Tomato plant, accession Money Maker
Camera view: horizontal (90 deg, fisheye); turntable rotation: 210 degrees
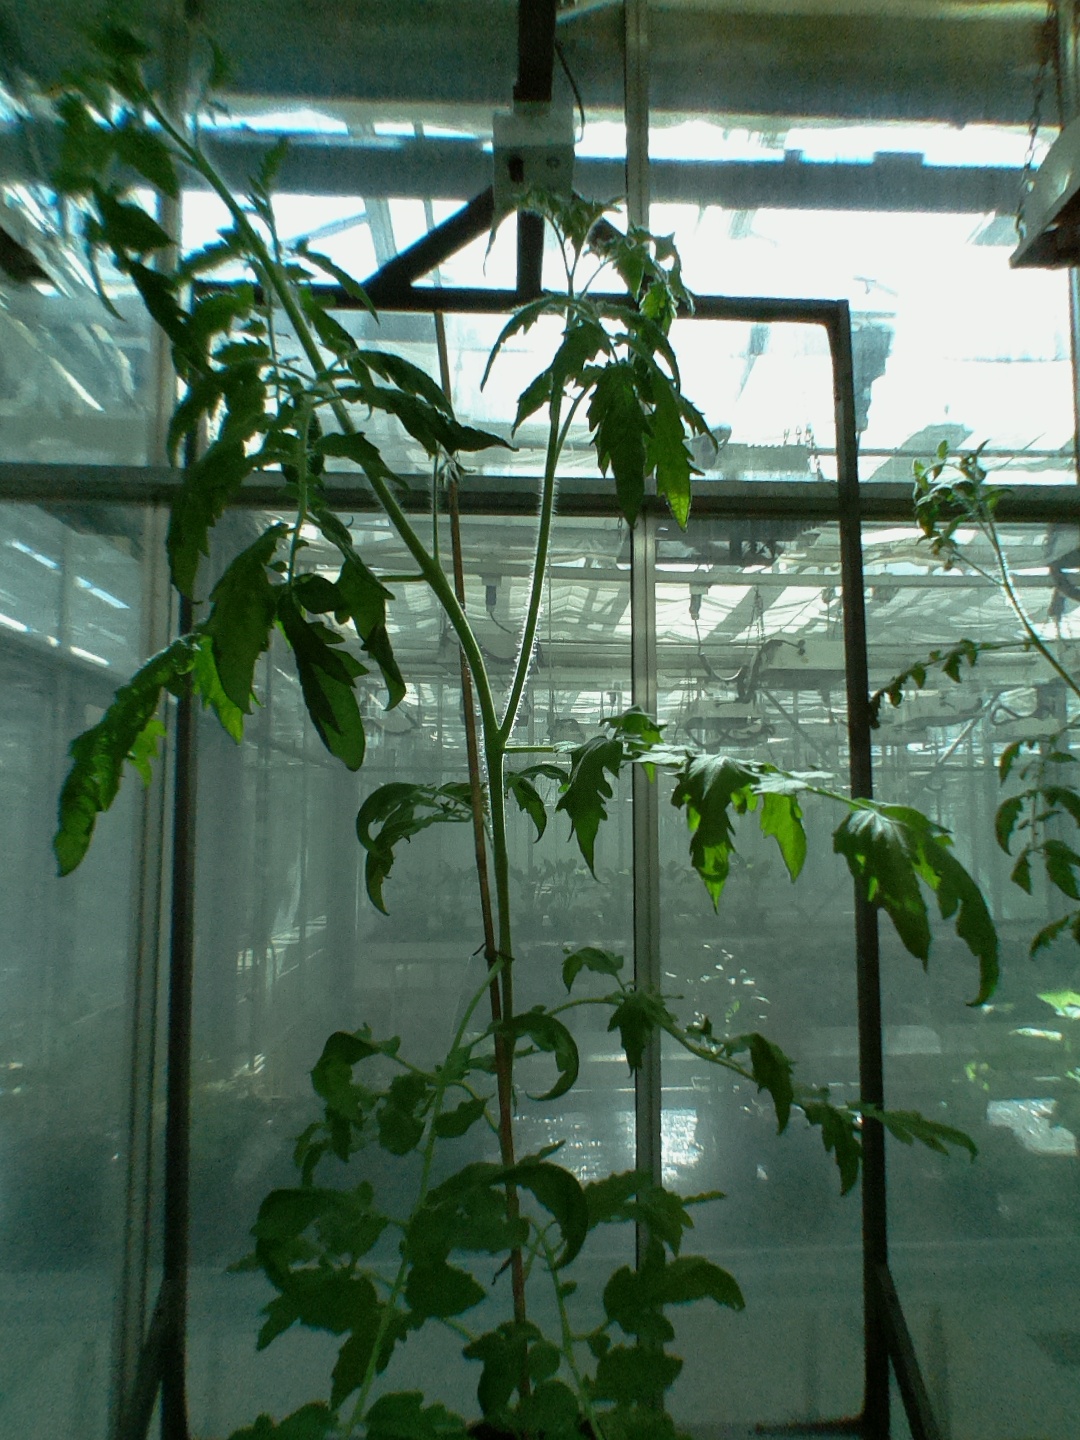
BBCH growth stage 61: 10%-20% of flowers open